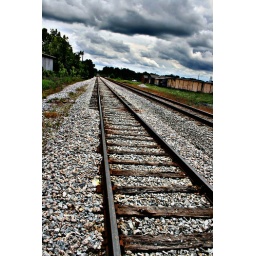
Local train tracks in my town with a amazing sky right before a storm came in